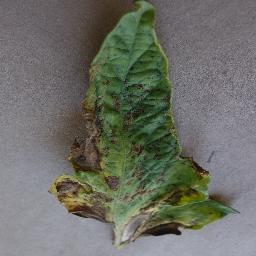
Label: Tomato___Early_blight